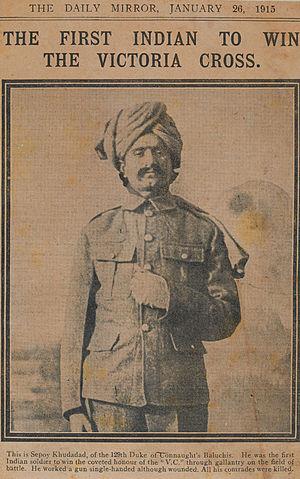
Le Raj britannique est le régime colonial britannique qu'a connu le sous-continent indien de 1858 à 1947.